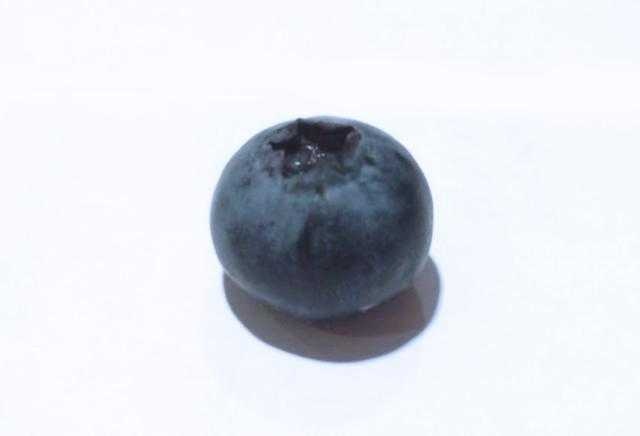
Label: Blueberry